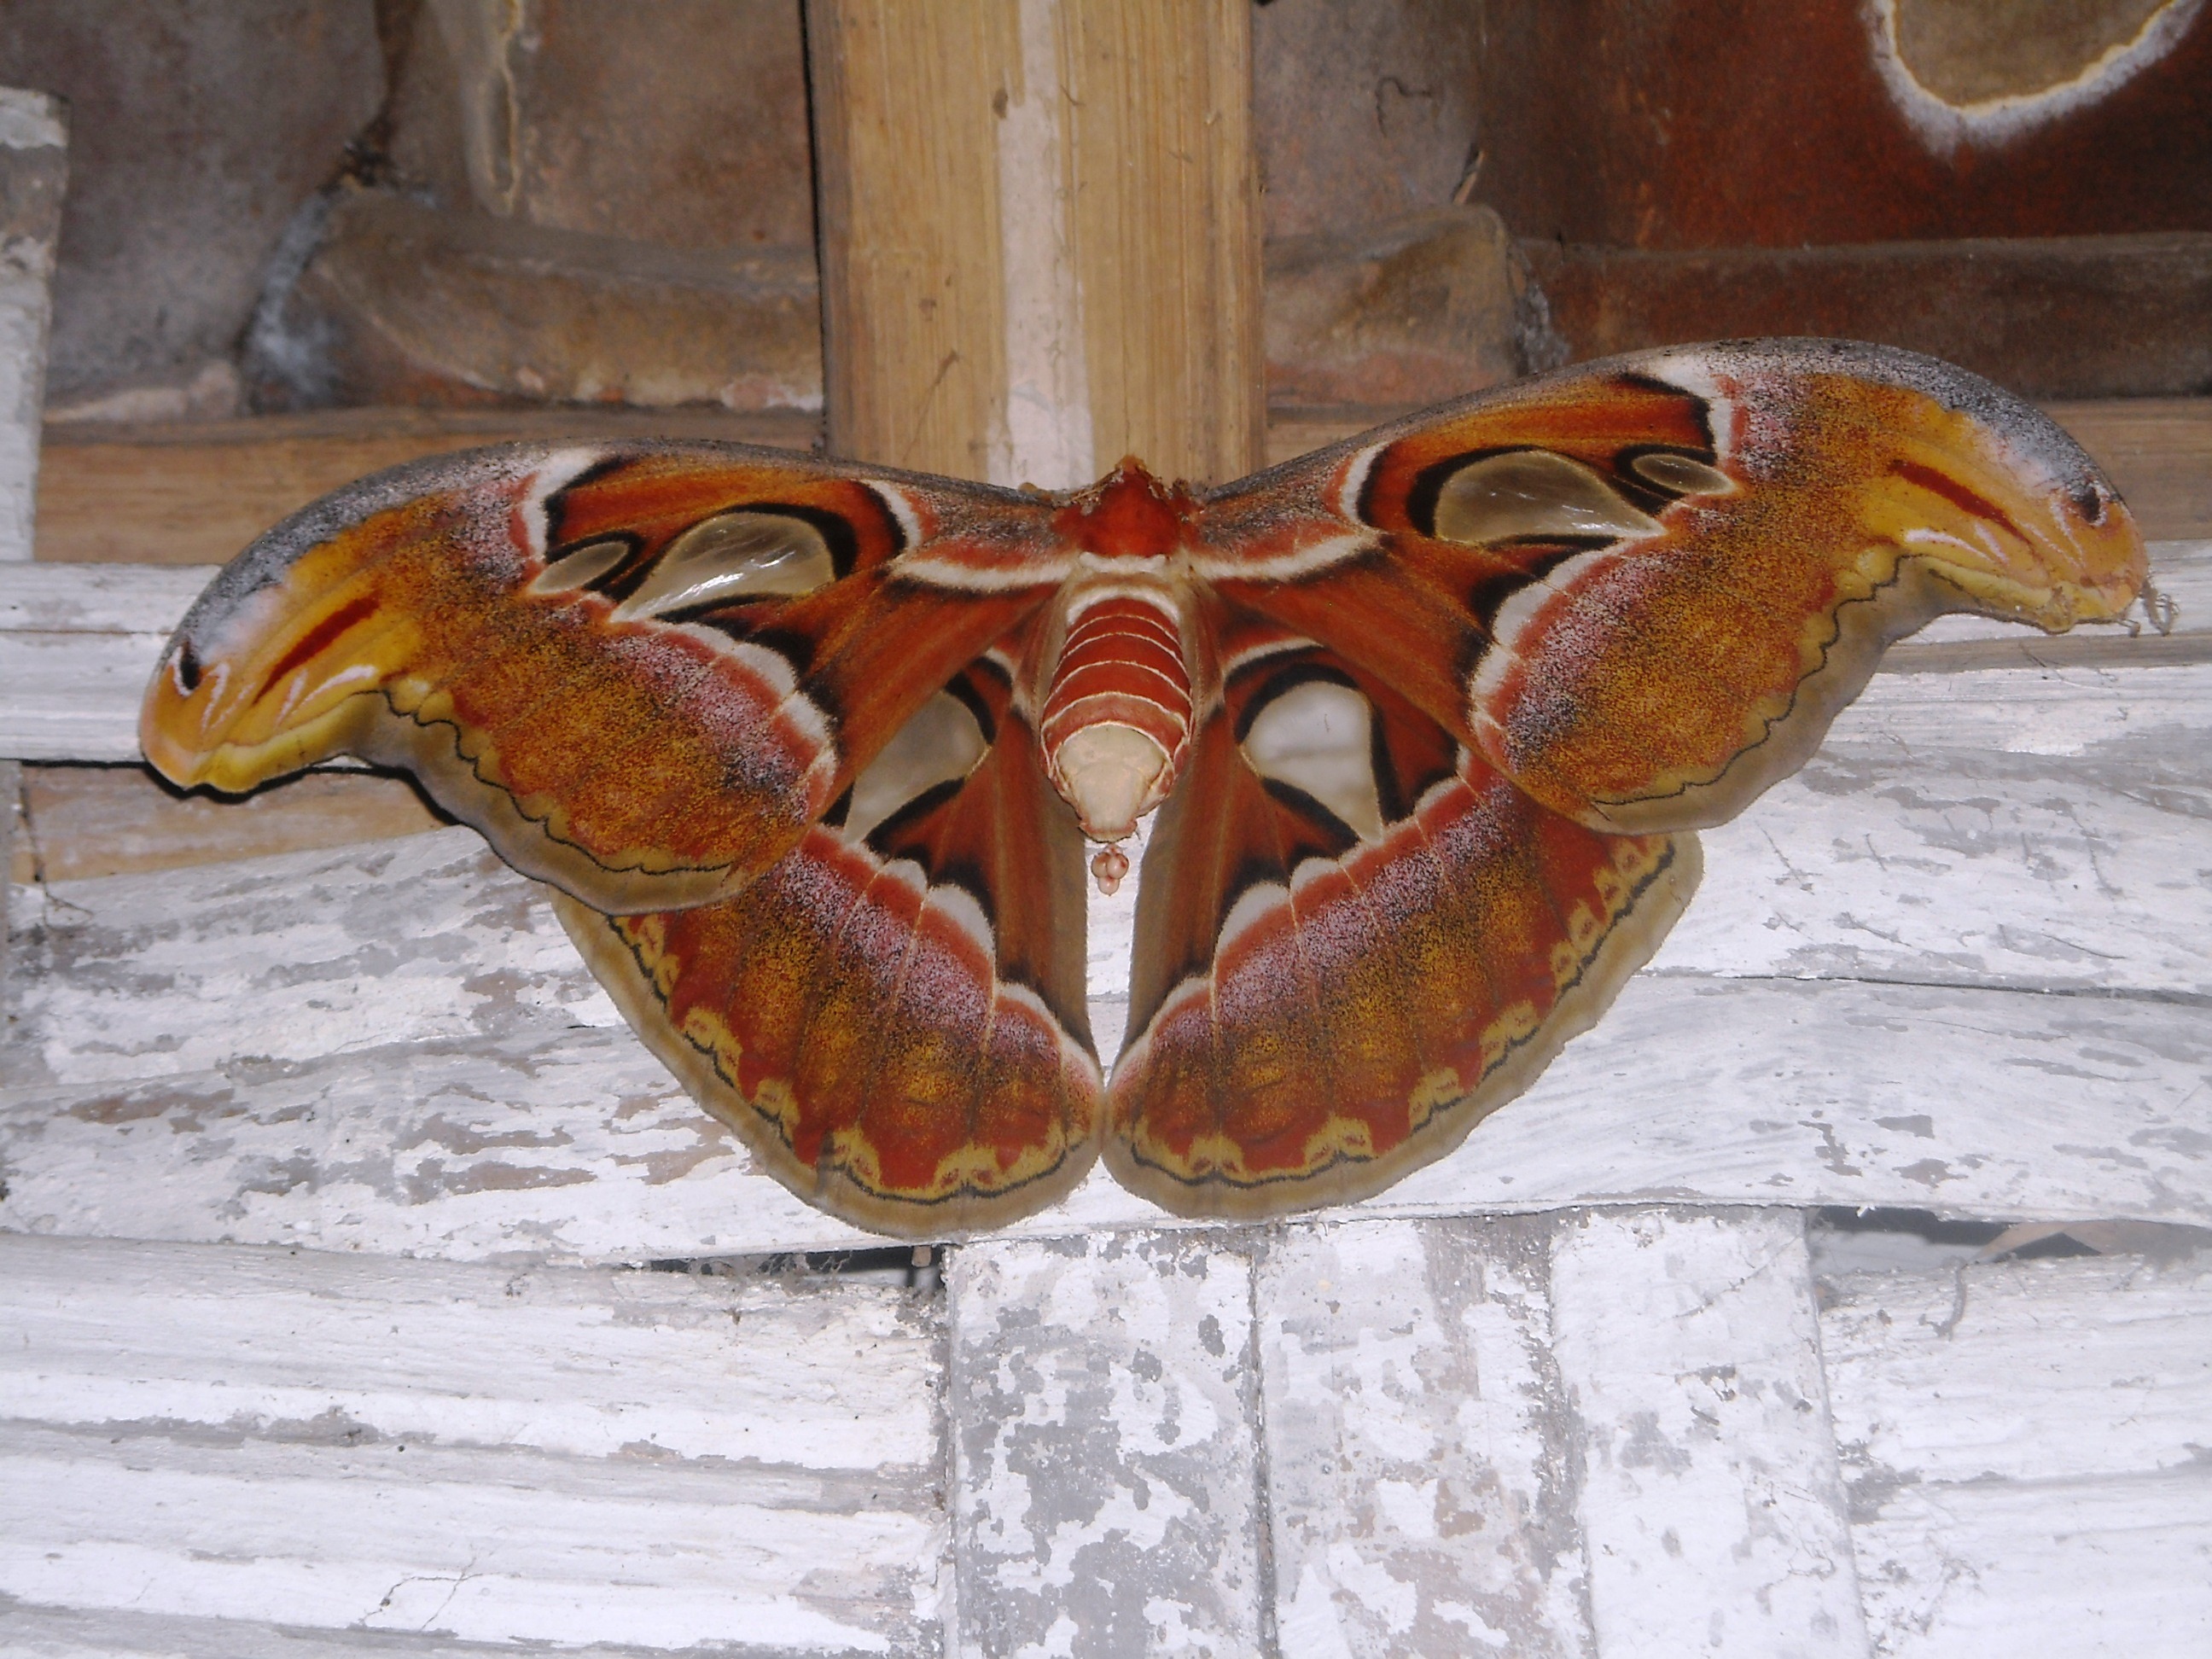
wing, white, insect, brown, moth, butterfly, fauna, elephant, invertebrate, pollinator, moths and butterflies